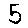
Label: 5